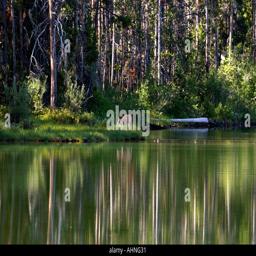
a deer on the banks